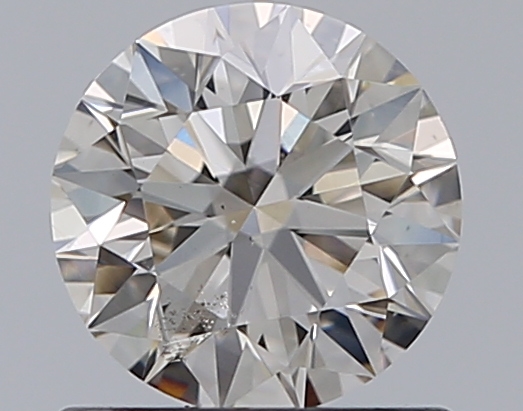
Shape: round
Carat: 0.75
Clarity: SI1
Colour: J
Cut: EX
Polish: EX
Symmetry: EX
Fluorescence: N
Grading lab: GIA
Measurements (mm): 5.76 x 5.79 x 3.63